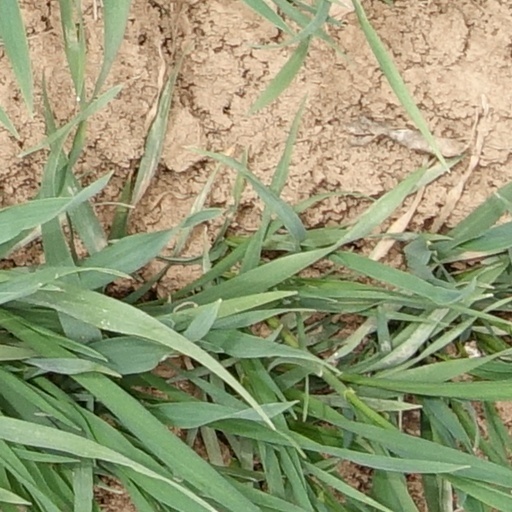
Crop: wheat